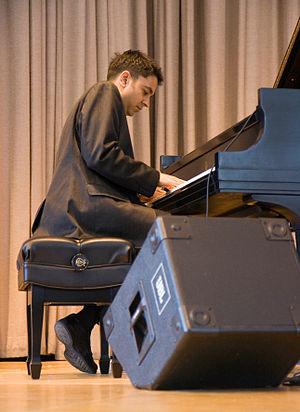
Vijay Iyer, né le 26 octobre 1971 à Rochester, est un pianiste de jazz d'origine indienne.